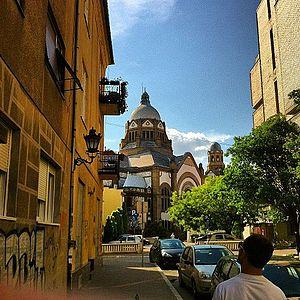
La synagogue de Novi Sad se trouve à Novi Sad, la capitale de la province de Voïvodine, en Serbie. Construite entre 1905 et 1909, elle fait partie d'un ensemble officiellement désigné sous le nom de « Complexe de la synagogue, de l'école et du bâtiment de la communauté juive à Novi Sad », qui est inscrit sur la liste des entités spatiales historico-culturelles de grande importance de la République de Serbie.